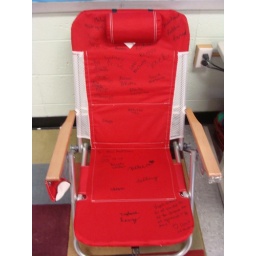
beach chair for Miss Matthews signed by the students